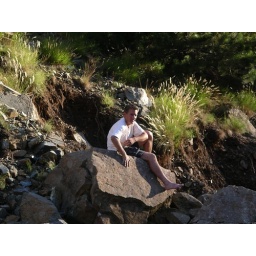
Me on rock near Puke river